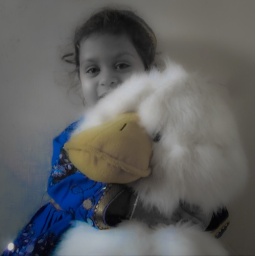
blue princess saved by donald duck